Amori (film)

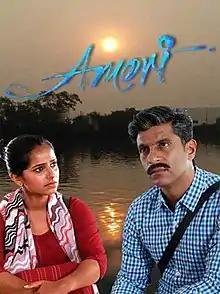
Movie poster

Amori is a 2019 Konkani drama film based on water conservation and a nexus between politicians and builders. The film is directed by Dinesh P. Bhonsle, written by R M Vardhan, and produced by Opus Gala. Schubert Cotta has composed the music. It stars Salil Naik, Sobita Kudtarkar, Mayur Mayekar, Prashanti Talpankar, Tanmay Kharpe, and Shaina Mirashi. In 2019, the film bagged the Best Konkani Film award in the feature film category, at 66th National Film Awards.